Shubha Bol Narya

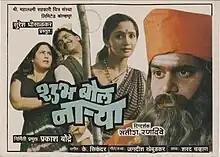
Theatrical release poster

Shubha Bol Narya is a 1990 Indian Marathi-language comedy drama film directed by Satish Randive and produced by Prakash Bondre. The film stars Laxmikant Berde, Alka Kubal, Tejashree. The film was theatrically released in 1990 and is available for streaming on Amazon Prime Video.